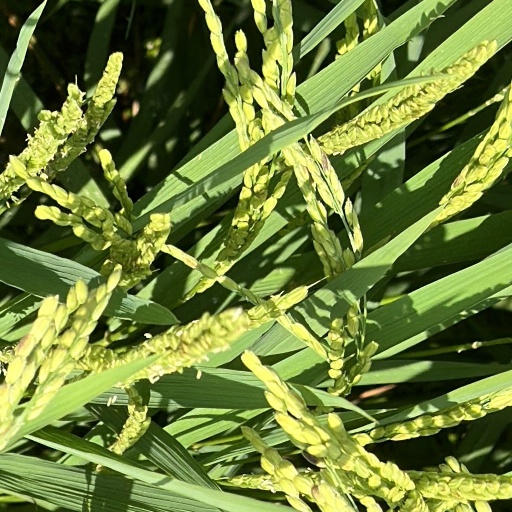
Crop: rice